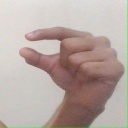
अक्षर: ग